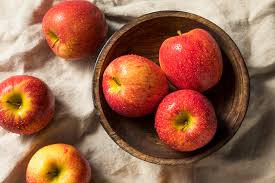
Label: Apple